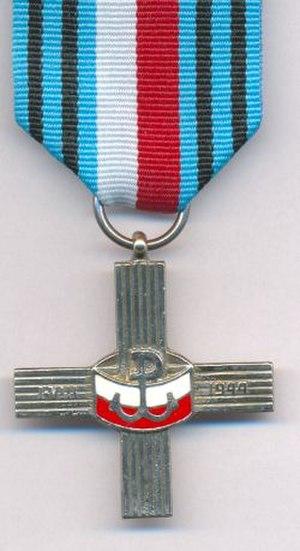
La Kotwica était l'emblème de l'État polonais clandestin et de l'Armia Krajowa pendant la Seconde Guerre mondiale. Créée par les scouts des Szare Szeregi, elle fut aussi utilisée comme un signe de résistance anti-communiste sous le régime de la Pologne socialiste.